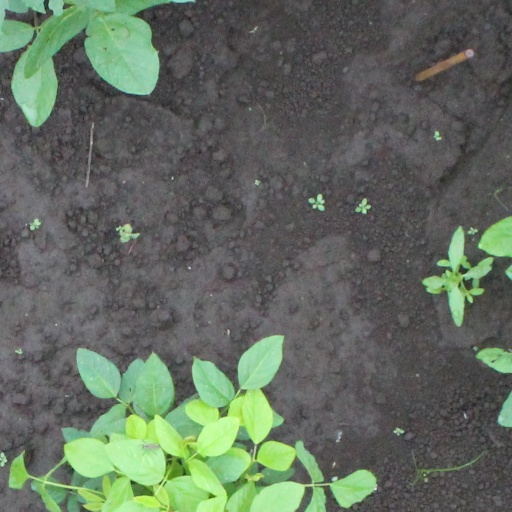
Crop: soybean